MASkargo

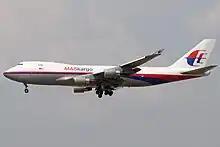
MASkargo Boeing 747-400F, registration 9M-MPS, in previous livery

Amsterdam is also served in a block space agreement by Silk Way West Airlines and Jakarta through the same by Raya Airways.